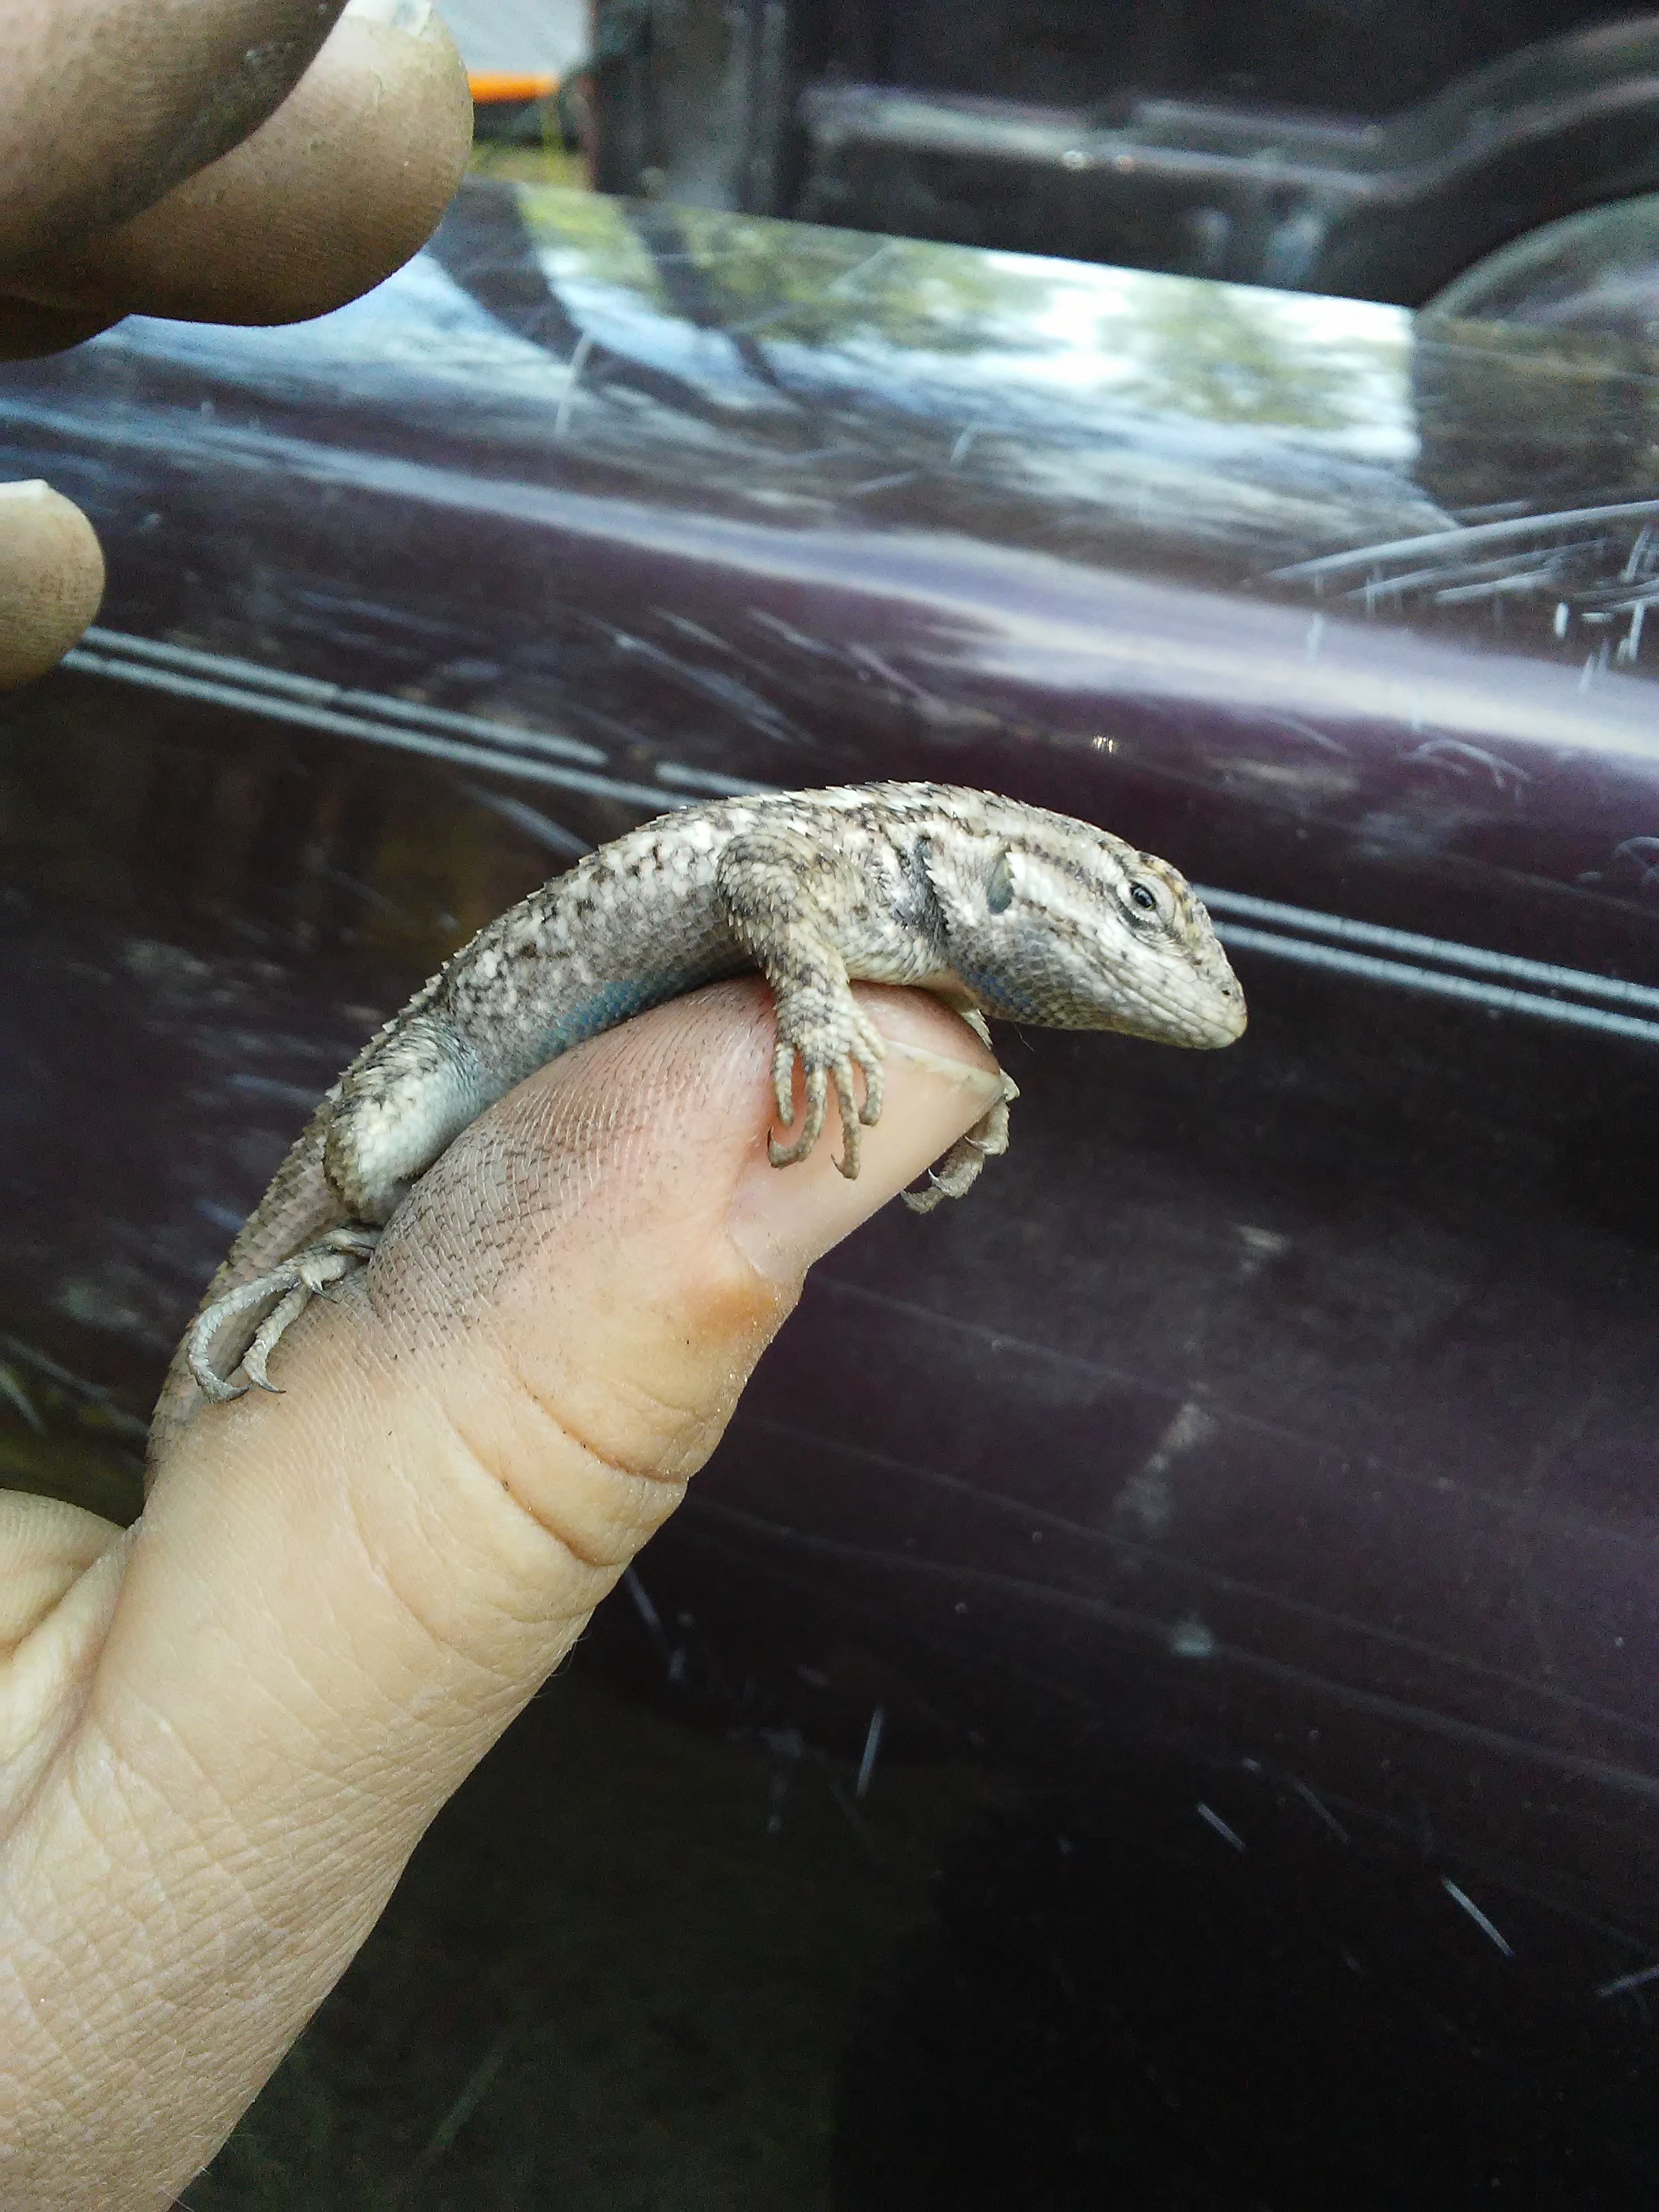
hand, animal, reptile, fish, hold, lizard, vertebrate, catch